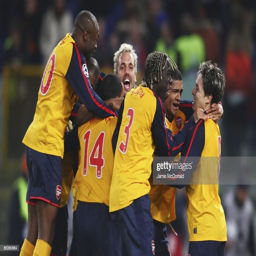
players celebrate victory after winning on penalties during football competition , round of last 16 , match .